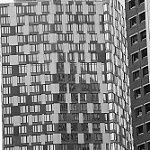
Label: B & W